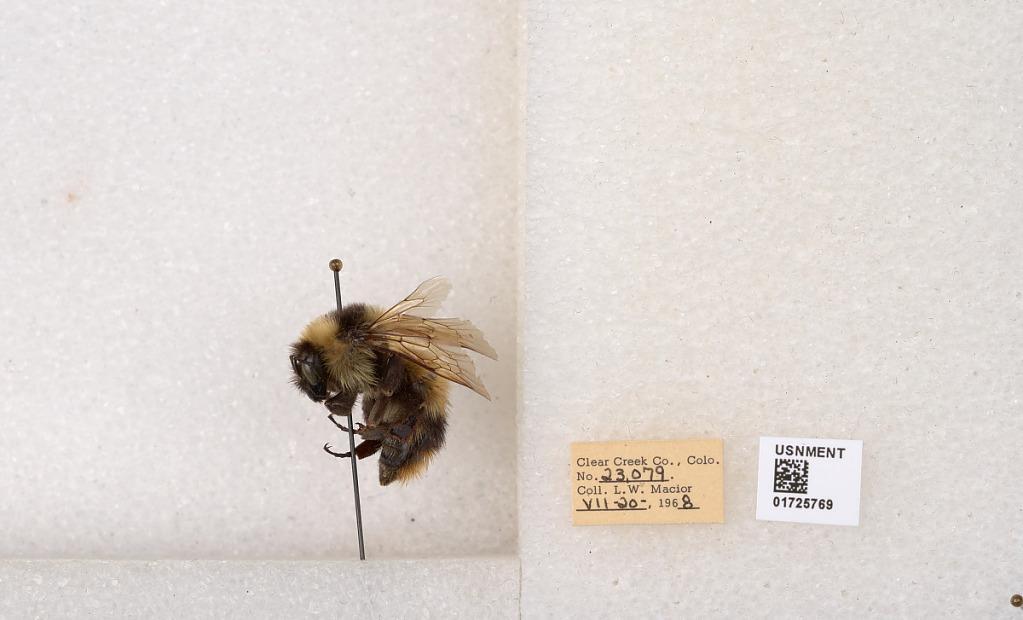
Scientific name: Bombus kirbyellus
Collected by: L. Macior
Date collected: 1968-7-20
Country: United States
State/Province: Colorado
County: Clear Creek
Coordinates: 39.6891, -105.644